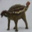
Label: dinosaur